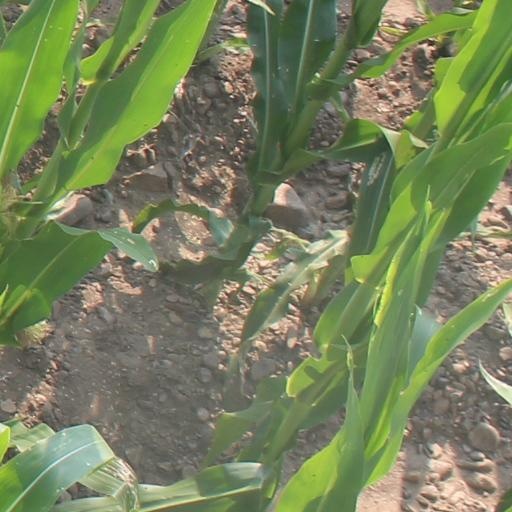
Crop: maize; corn